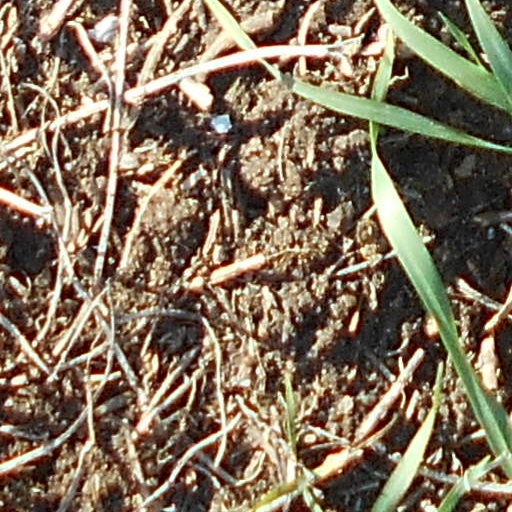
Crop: wheat